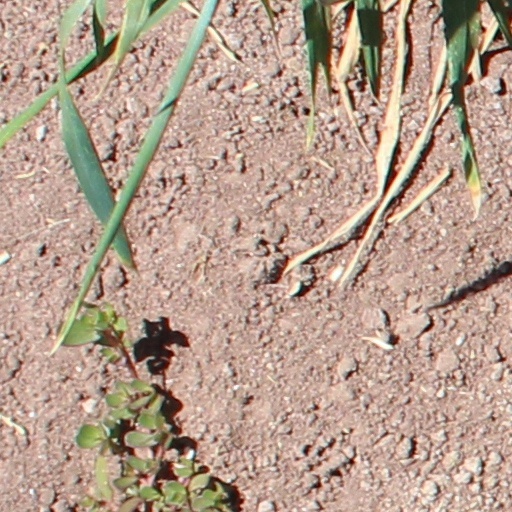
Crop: wheat